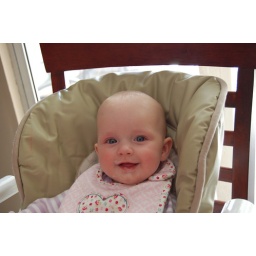
First time in my big girl high chair